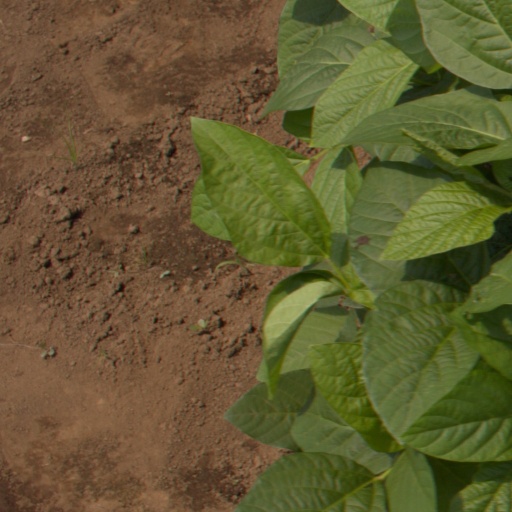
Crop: soybean